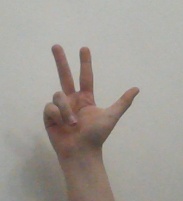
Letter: al